Philip the Good

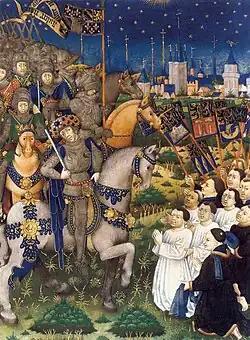
The "burghers" of Ghent surrender to Philip after the Battle of Gavere. Illustration from a contemporary manuscript.

Philip was generally preoccupied with matters in his own territories and was seldom involved directly in the Hundred Years' War between England and France, although he did play a role during a number of periods, such as the campaign against Compiègne during which his troops captured Joan of Arc. In 1429, he incorporated Namur into Burgundian territory (by purchase, from John III, Marquis of Namur) and Hainault and Holland, Friesland and Zeeland in 1432 with the defeat of Jacqueline, Countess of Hainault, in the last episode of the Hook and Cod wars. He inherited the Duchies of Brabant and Limburg and the Margraviate of Antwerp in 1430 on the death of his cousin Philip of Saint-Pol and purchased Luxembourg in 1443 from Elisabeth of Bohemia, Duchess of Luxembourg.